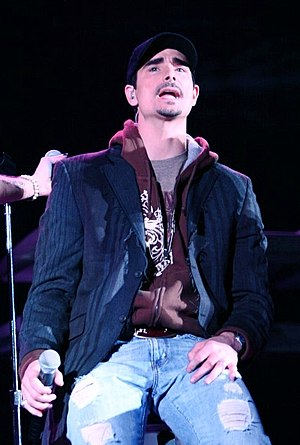
Kevin Richardson
Kevin Scott Richardson er en amerikansk sanger, model, skuespiller og komponist. Han er mest kendt som en del af gruppen Backstreet Boys. Kevin vælger i 2006 at forlade Backstreet Boys, da han efter eget ønske, gerne vil tilbage til skuespillerfaget. Men i 2012 vendte han tilbage til Backstreet Boys.